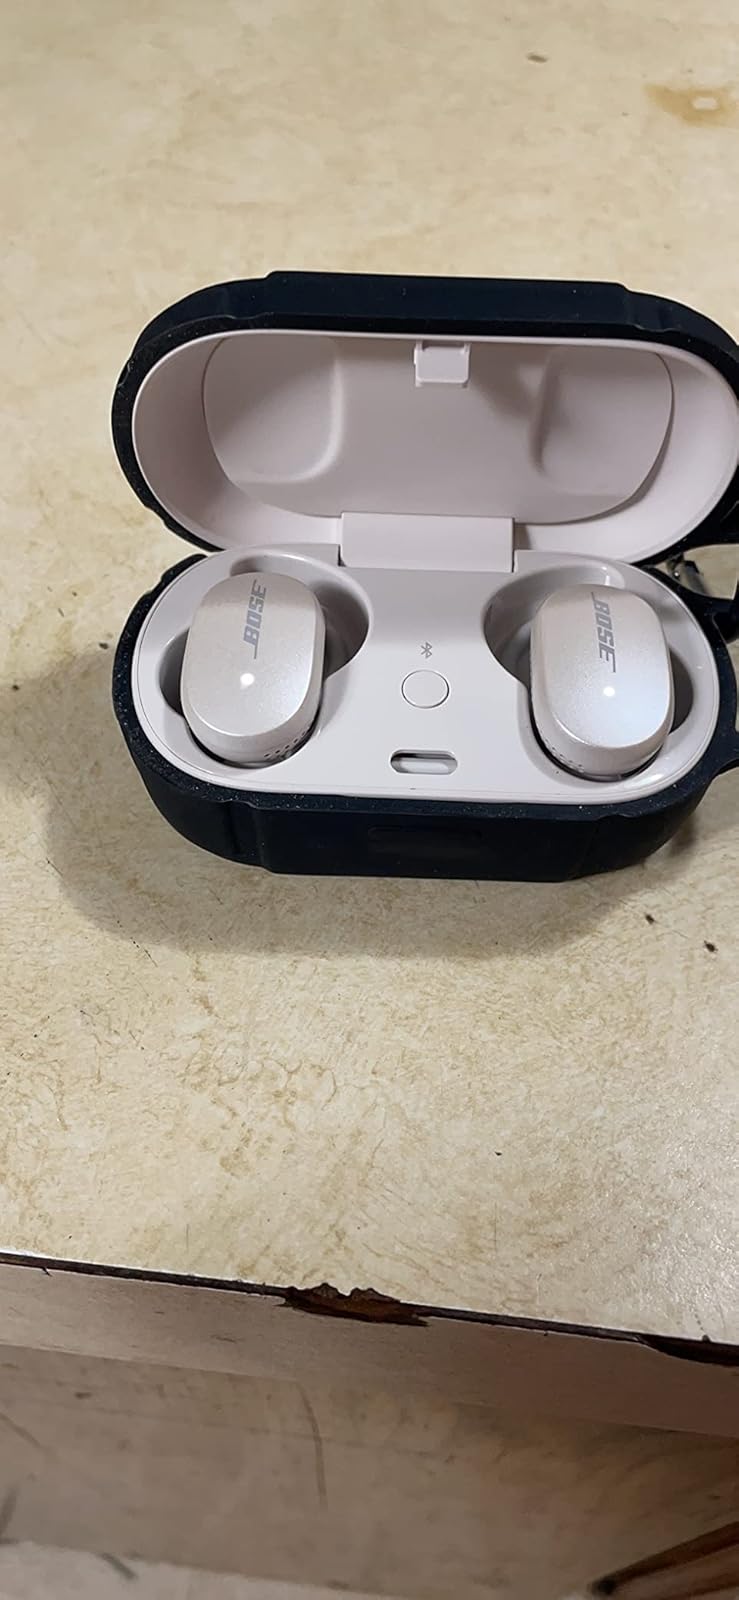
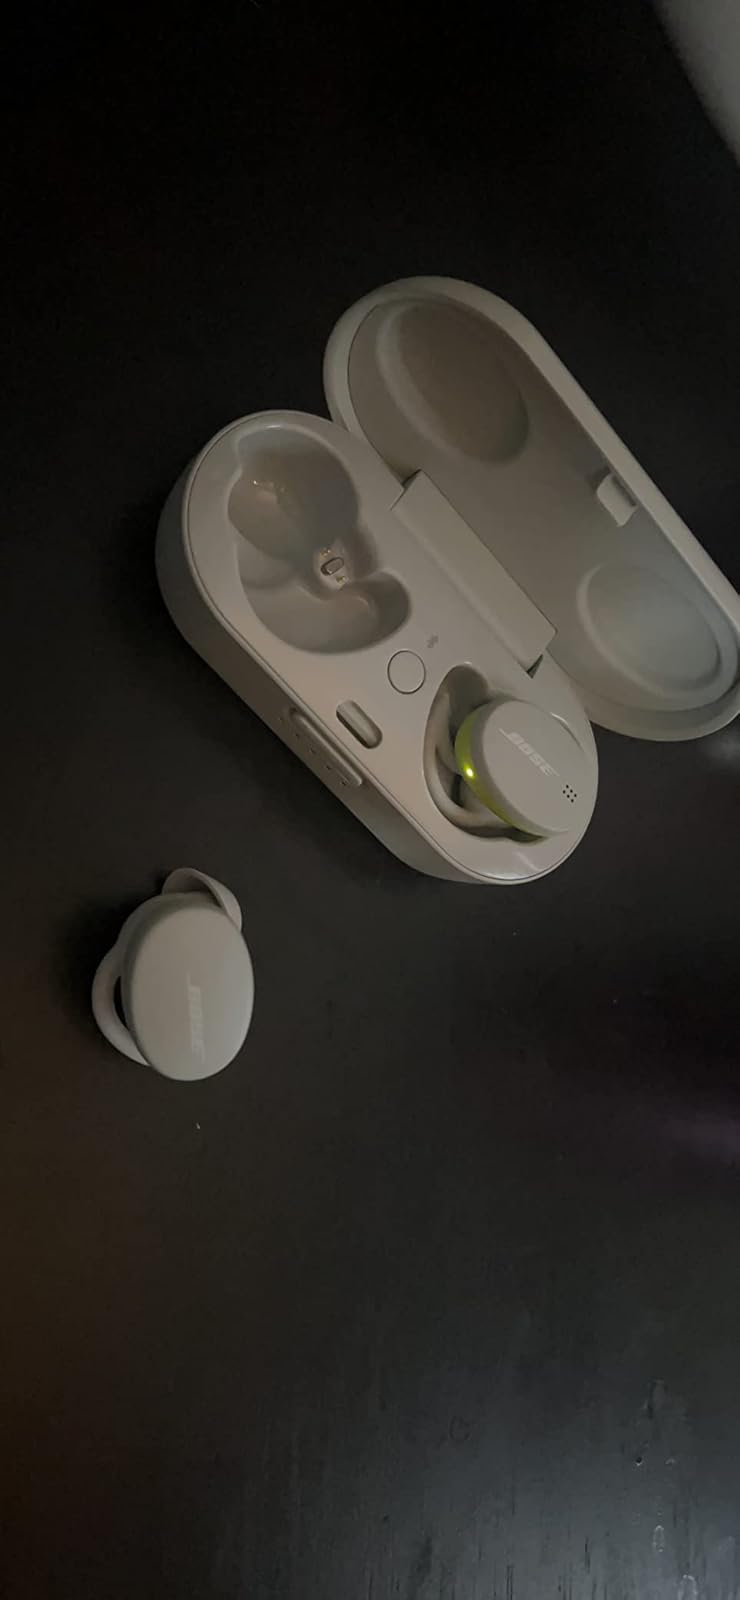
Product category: earbuds
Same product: no